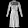
Label: Dress